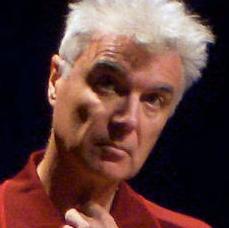
Age: 53